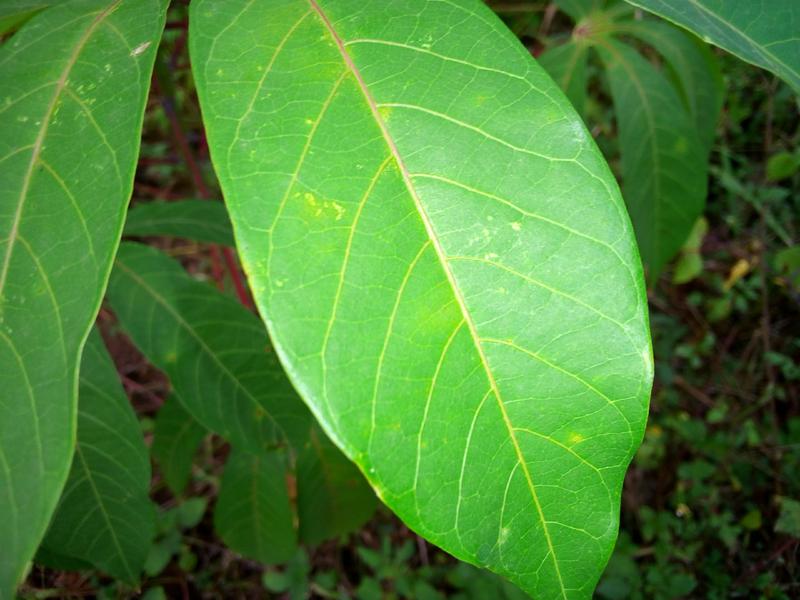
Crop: cassava
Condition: healthy